Locust Grove (Purcellville, Virginia)

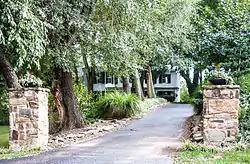
Locust Grove, September 2012

Locust Grove is a historic home located at Purcellville, Loudoun County, Virginia. The house was built in two phases, one before 1817 and another in 1837. The original section is a single-pile, two-story structure built of fieldstone with a side gable roof in the Federal style. Attached to it is the later -story, three-bay, double-pile, fieldstone addition. The interior features Federal and Greek Revival style decorative details. Also on the property are the contributing stone spring house, a frame barn, a garage, a stone watering trough, and a stone chimney.